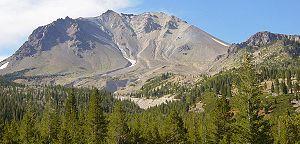
Le parc national volcanique de Lassen, parfois appelé parc national Lassen Volcanic, est un parc national américain caractérisé par ses paysages volcaniques. Couvrant une superficie de 429 km², il est situé dans une zone montagneuse et boisée au nord de la Californie à la jonction des comtés de Lassen, Plumas, Shasta et Tehama.